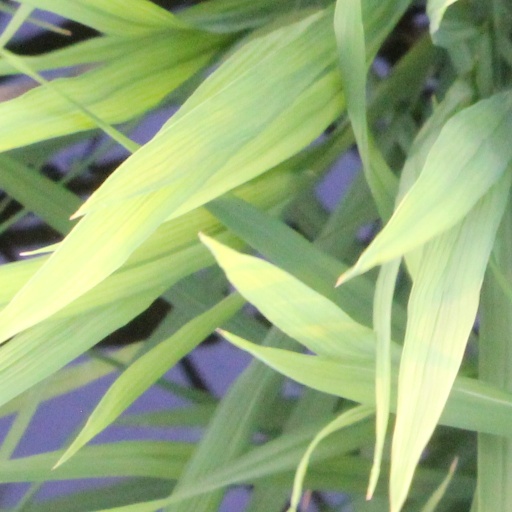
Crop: rice